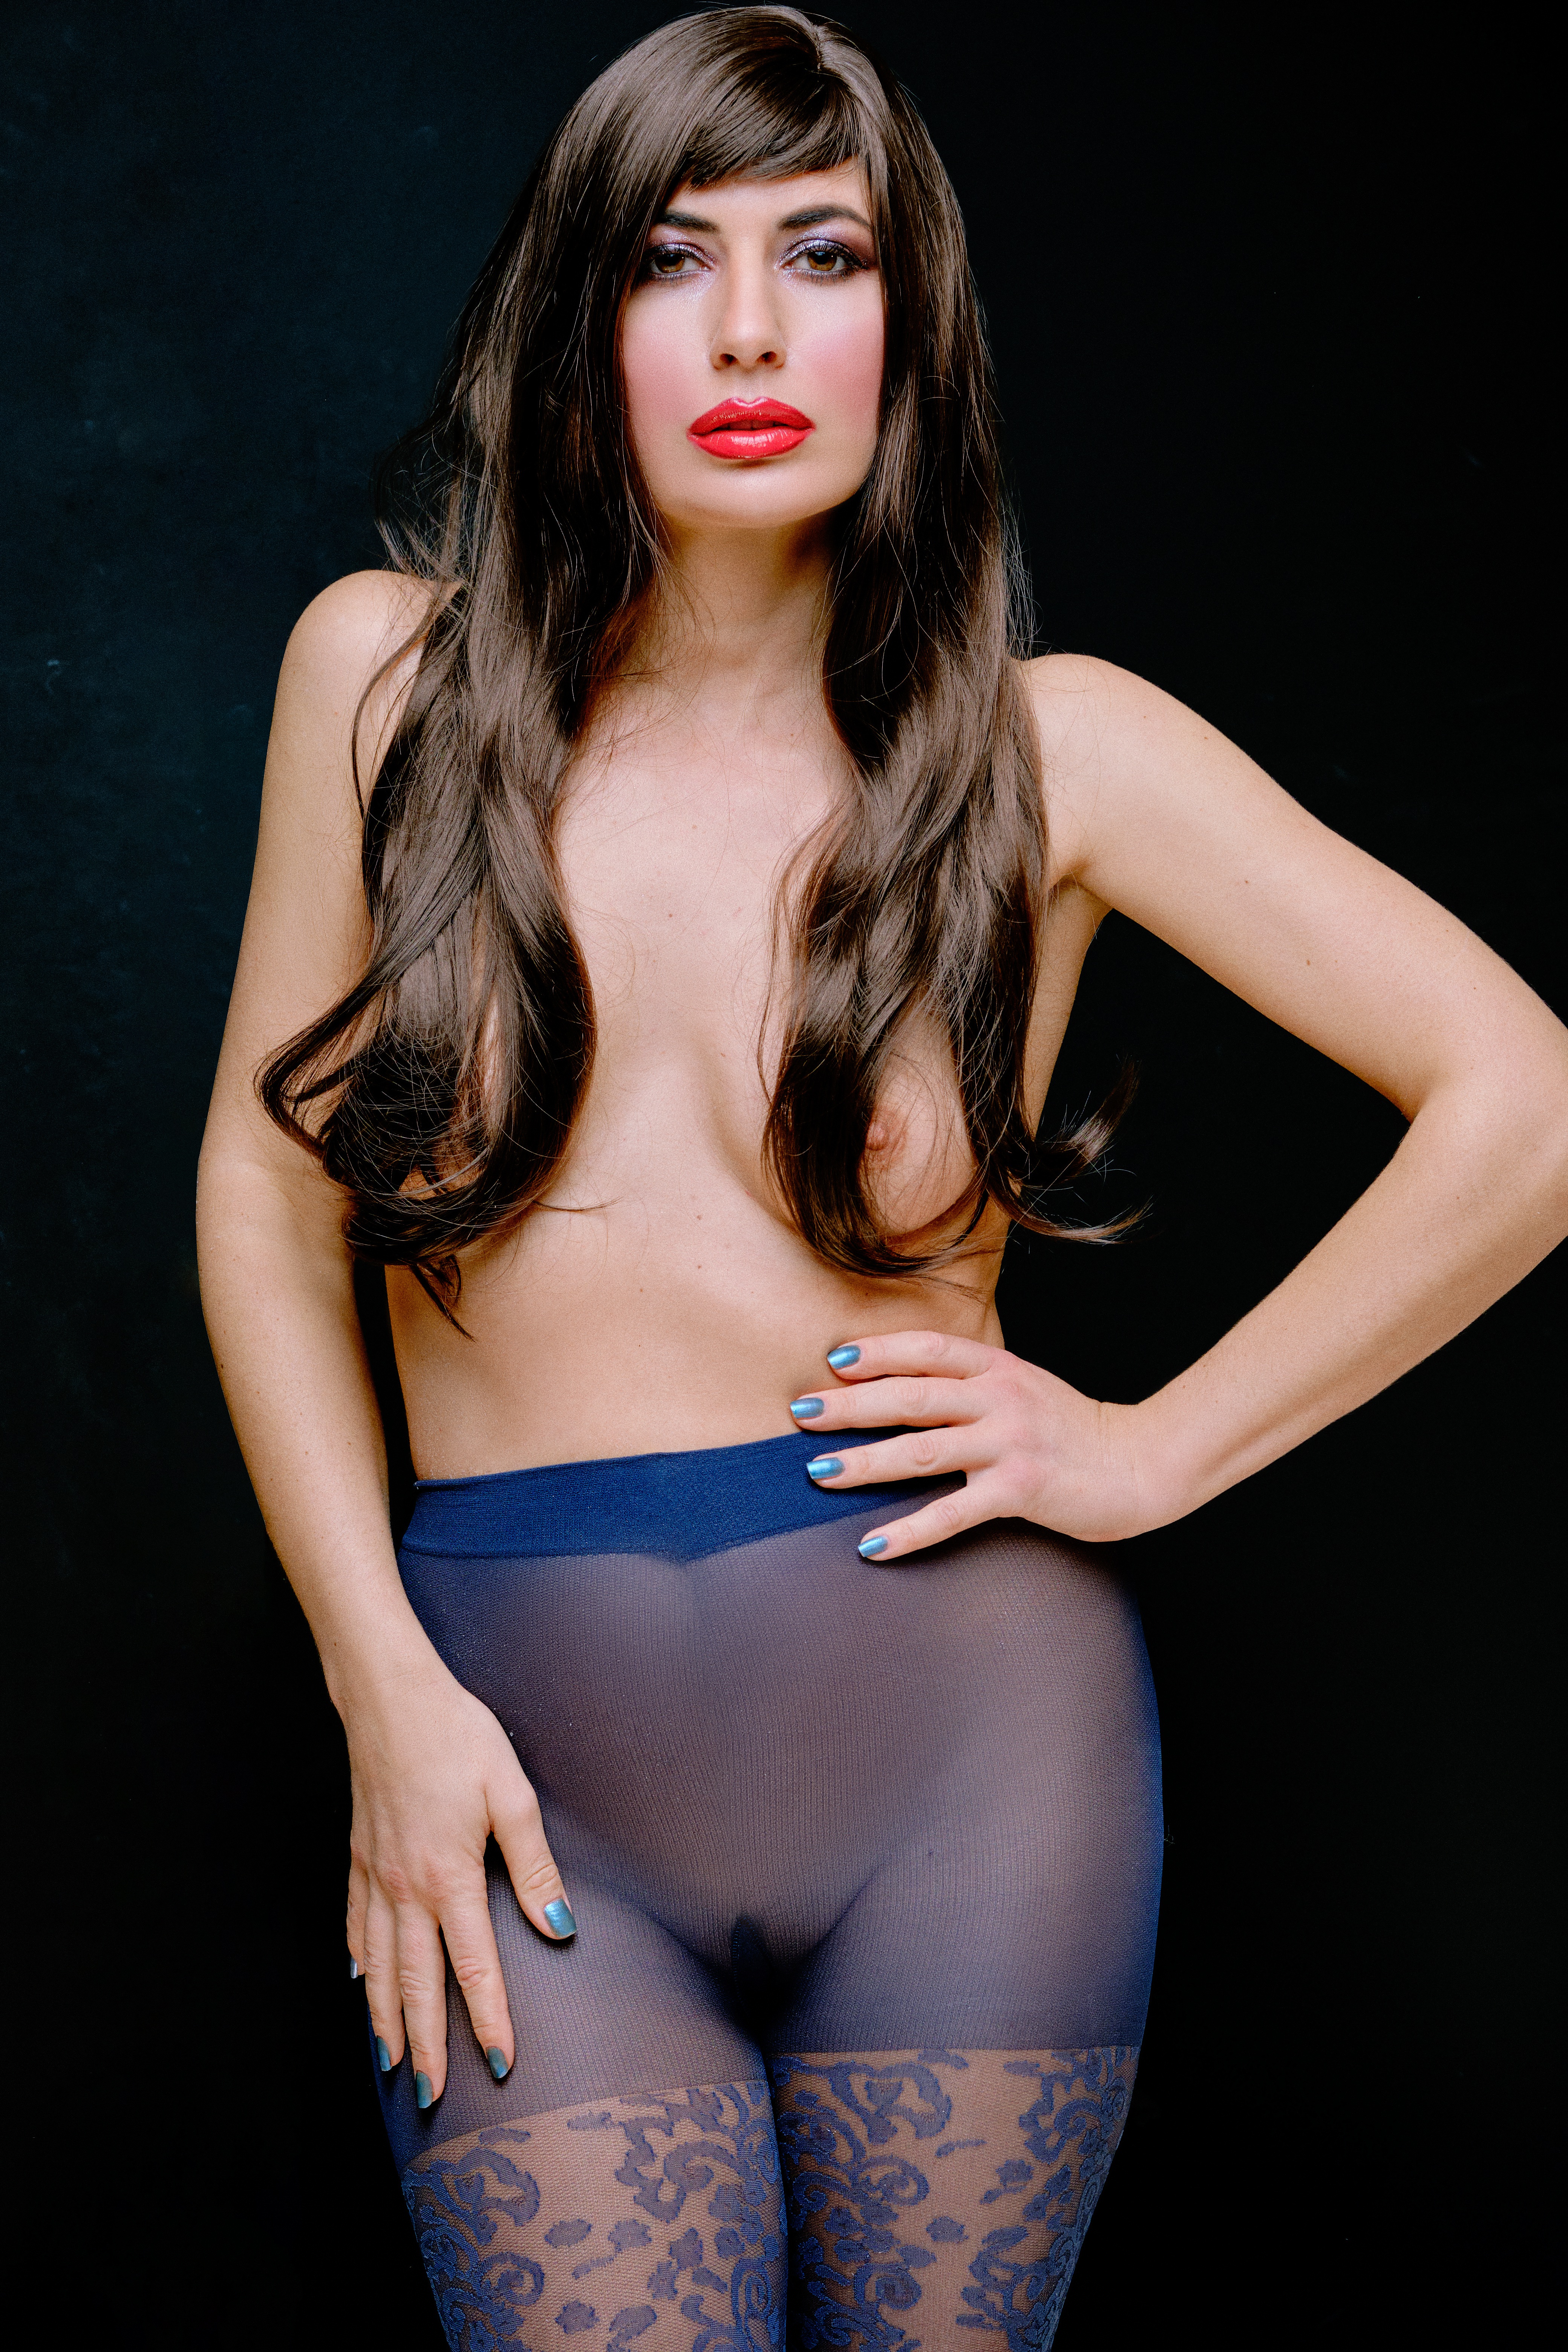
woman, joint, shoulder, leg, muscle, black, fashion, flash photography, waist, thigh, black hair, trunk, abdomen, undergarment, fashion design, chest, lingerie, beauty, fashion model, human leg, electric blue, long hair, blond, navel, lingerie top, brown hair, knee, swimwear, art model, brassiere, fashion accessory, sitting, bikini, pattern, photo shoot, swimsuit top